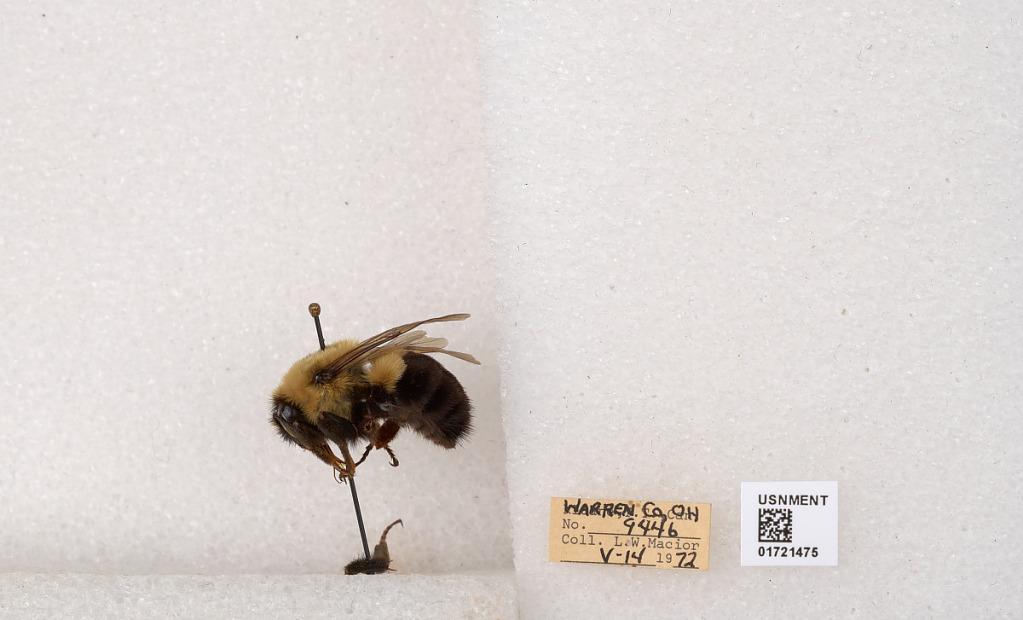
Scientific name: Bombus impatiens Cresson
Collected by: L. Macior
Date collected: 1972-5-14
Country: United States
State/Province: Ohio
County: Warren
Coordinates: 39.4276, -84.1668